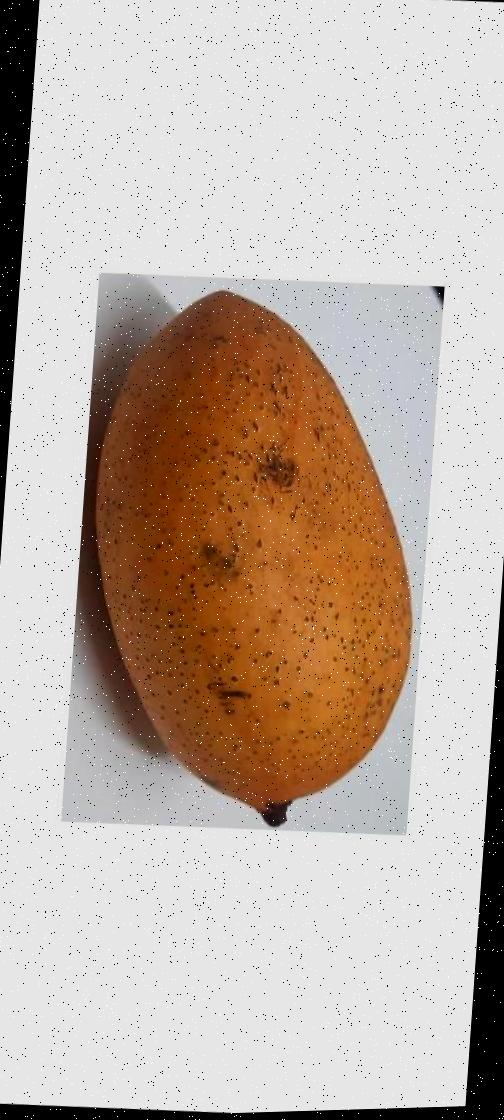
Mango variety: Ashshina Classic